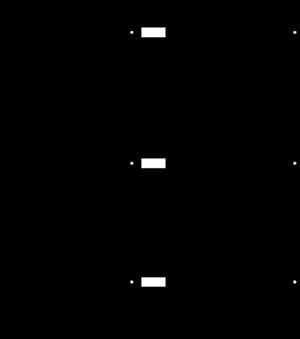
Les transformateurs de puissance font partie des composants clés des réseaux électriques en courant alternatif. Ceux-ci sont en pratique triphasés. Les enroulements des transformateurs, qu'ils se trouvent dans une même cuve dans le cas d'un transformateur triphasé ou répartis dans 3 transformateurs monophasés, peuvent être connectés de différentes manières entre eux et aux trois phases du réseau. Ces différentes connexions sont appelées couplage. Les trois couplages possibles sont celui en étoile, en triangle et en zigzag. Le couplage du transformateur représente la combinaison du couplage du côté primaire, du côté secondaire voire du côté tertiaire. Un couplage de transformateur est exprimé en commençant par celui du primaire. Si le primaire est en étoile et le secondaire en triangle, cela donne donc un couplage étoile-triangle. Les couplages se différencient vis-à-vis de la tension et au courant qu'ont à supporter les enroulements, à la présence ou non d'un point de neutre et à leur impédance homopolaire.